Stuart Cumberland

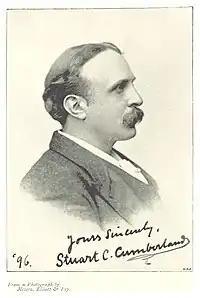
Stuard C. Cumberland (1896)

Stuart Cumberland (1857–1922) was an English mentalist known for his demonstrations of "thought reading".